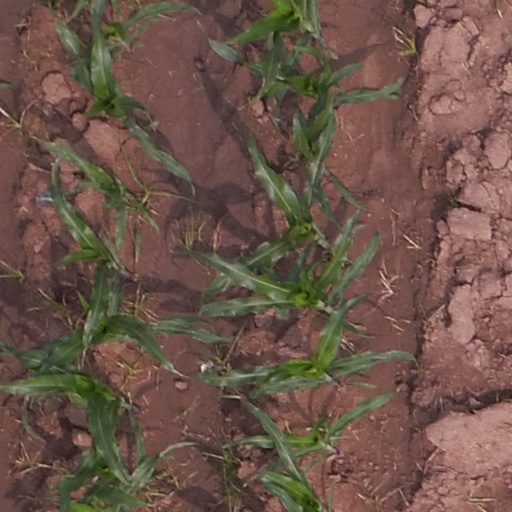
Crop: maize; corn